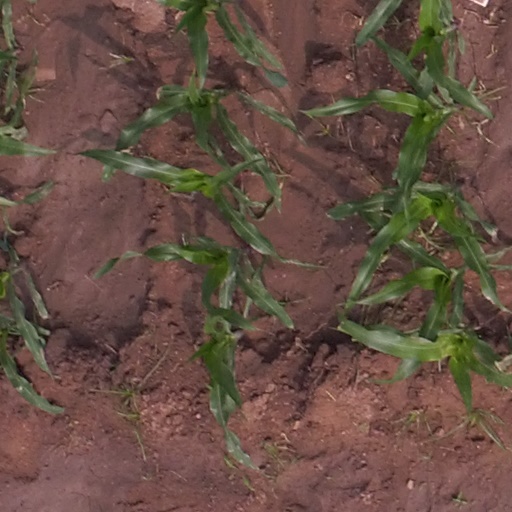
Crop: maize; corn